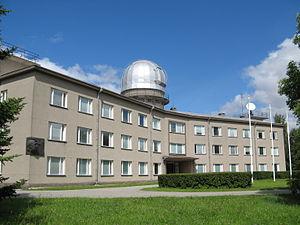
L'observatoire de Tartu est le plus grand observatoire astronomique d'Estonie. Il est situé sur la colline de Tõravere, à environ 20 km au sud-ouest de Tartu, dans la commune de Nõo dans la région appelée Tartumaa. Il est connu internationalement pour avoir accueilli Friedrich Georg Wilhelm von Struve et pour l'arc géodésique de Struve dont il est le premier point.
Tõravere est un bourg de la commune de Meeksi du comté de Tartu en Estonie.